Kurt Brändle

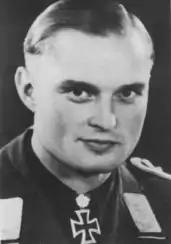
Brändle as a "Hauptmann"

Kurt-Werner Brändle (19 January 1912 – 3 November 1943) was a German Luftwaffe military aviator during World War II, a fighter ace credited with 180 enemy aircraft shot down in over 700 combat missions. The majority of his victories were claimed over the Eastern Front, with 25 claims over the Western Front. He was "ace-in-a-day" three times, shooting down five or more aircraft on a single day.